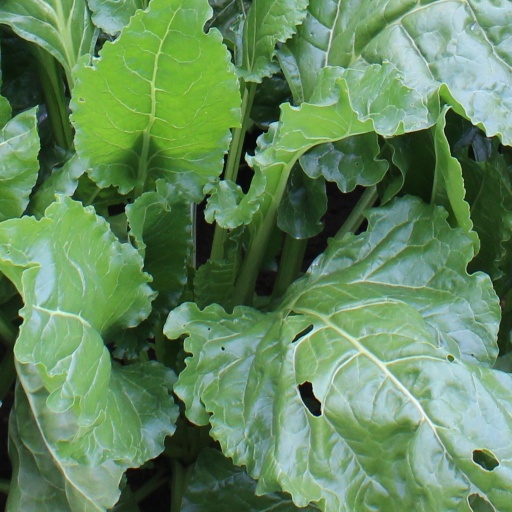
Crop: sugar beet